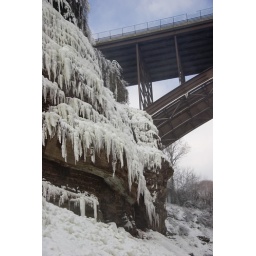
The red rock walls were covered in ice from the falls mist